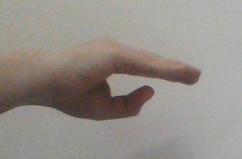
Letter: jeem